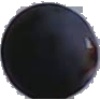
Label: Grape Blue 1